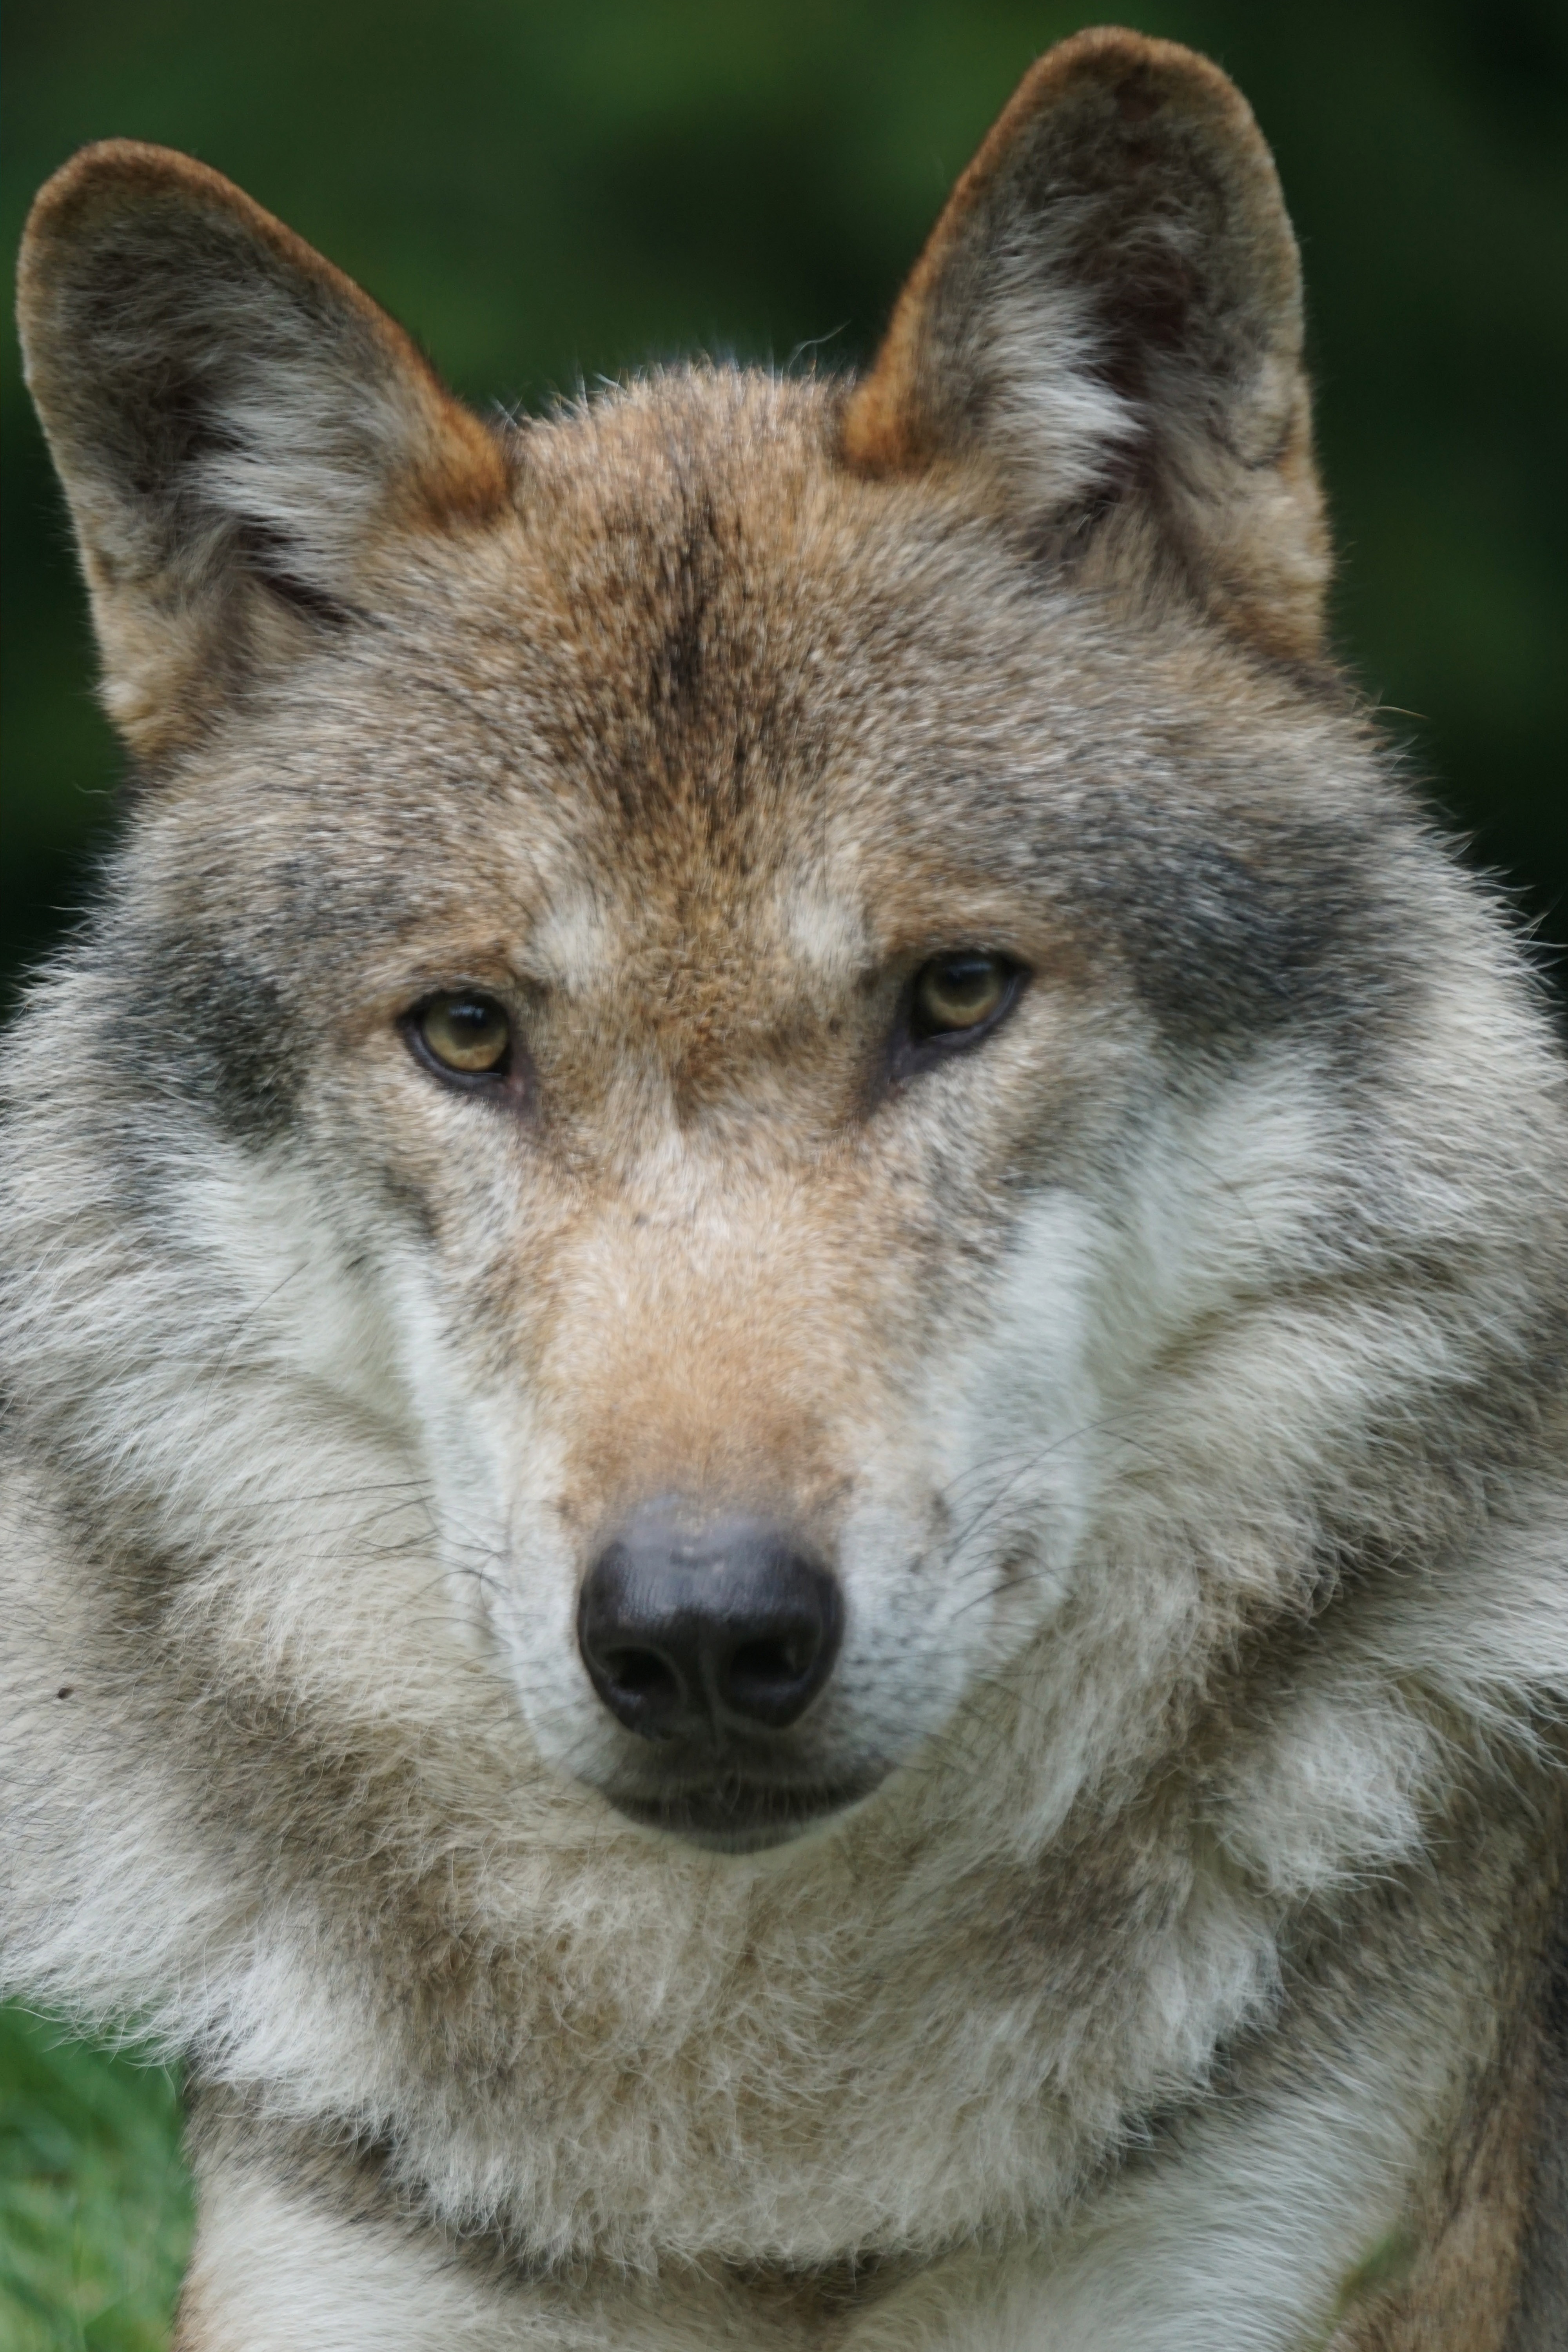
wildlife, portrait, mammal, wolf, predator, fauna, vertebrate, attention, dog breed, wildlife photography, dormant, carnivores, european wolf, canis lupus, shikoku, dog like mammal, red wolf, saarloos wolfdog, wolfdog, czechoslovakian wolfdog, carnivoran, dog breed group, greenland dog, east siberian laika, west siberian laika, j mthund, canis lupus tundrarum, dog crossbreeds, tamaskan dog, norwegian elkhound, northern inuit dog, native american indian dog